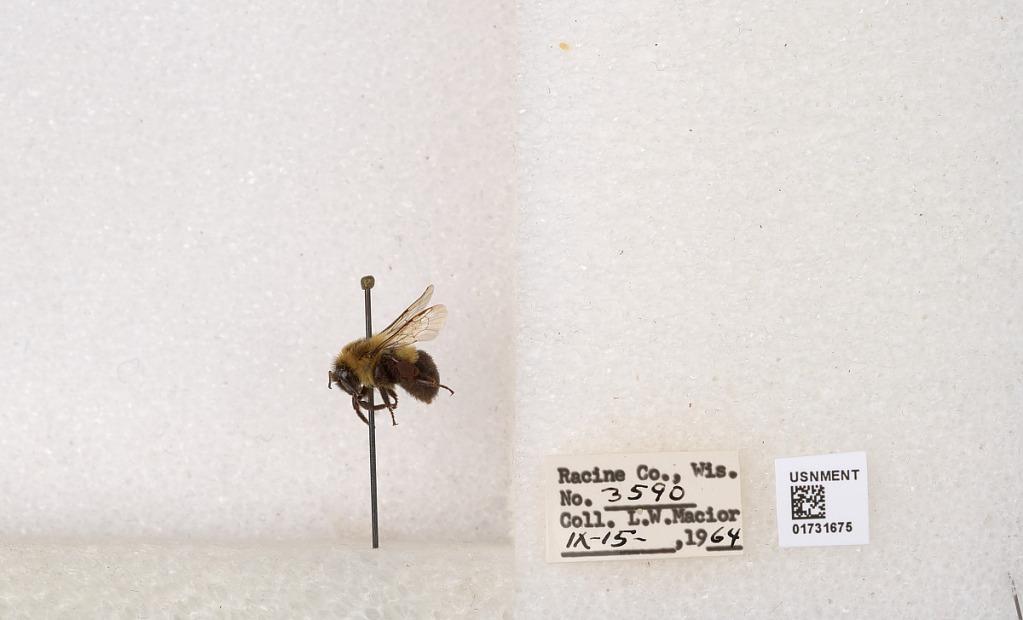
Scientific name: Bombus impatiens Cresson
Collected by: L. Macior
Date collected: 1964-9-15
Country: United States
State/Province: Wisconsin
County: Racine
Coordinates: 42.7299, -87.8123